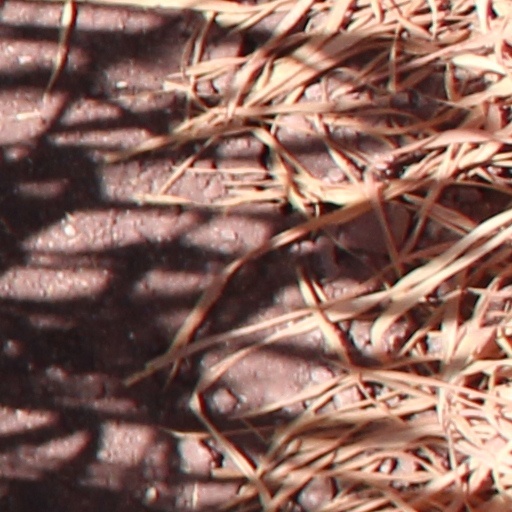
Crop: wheat